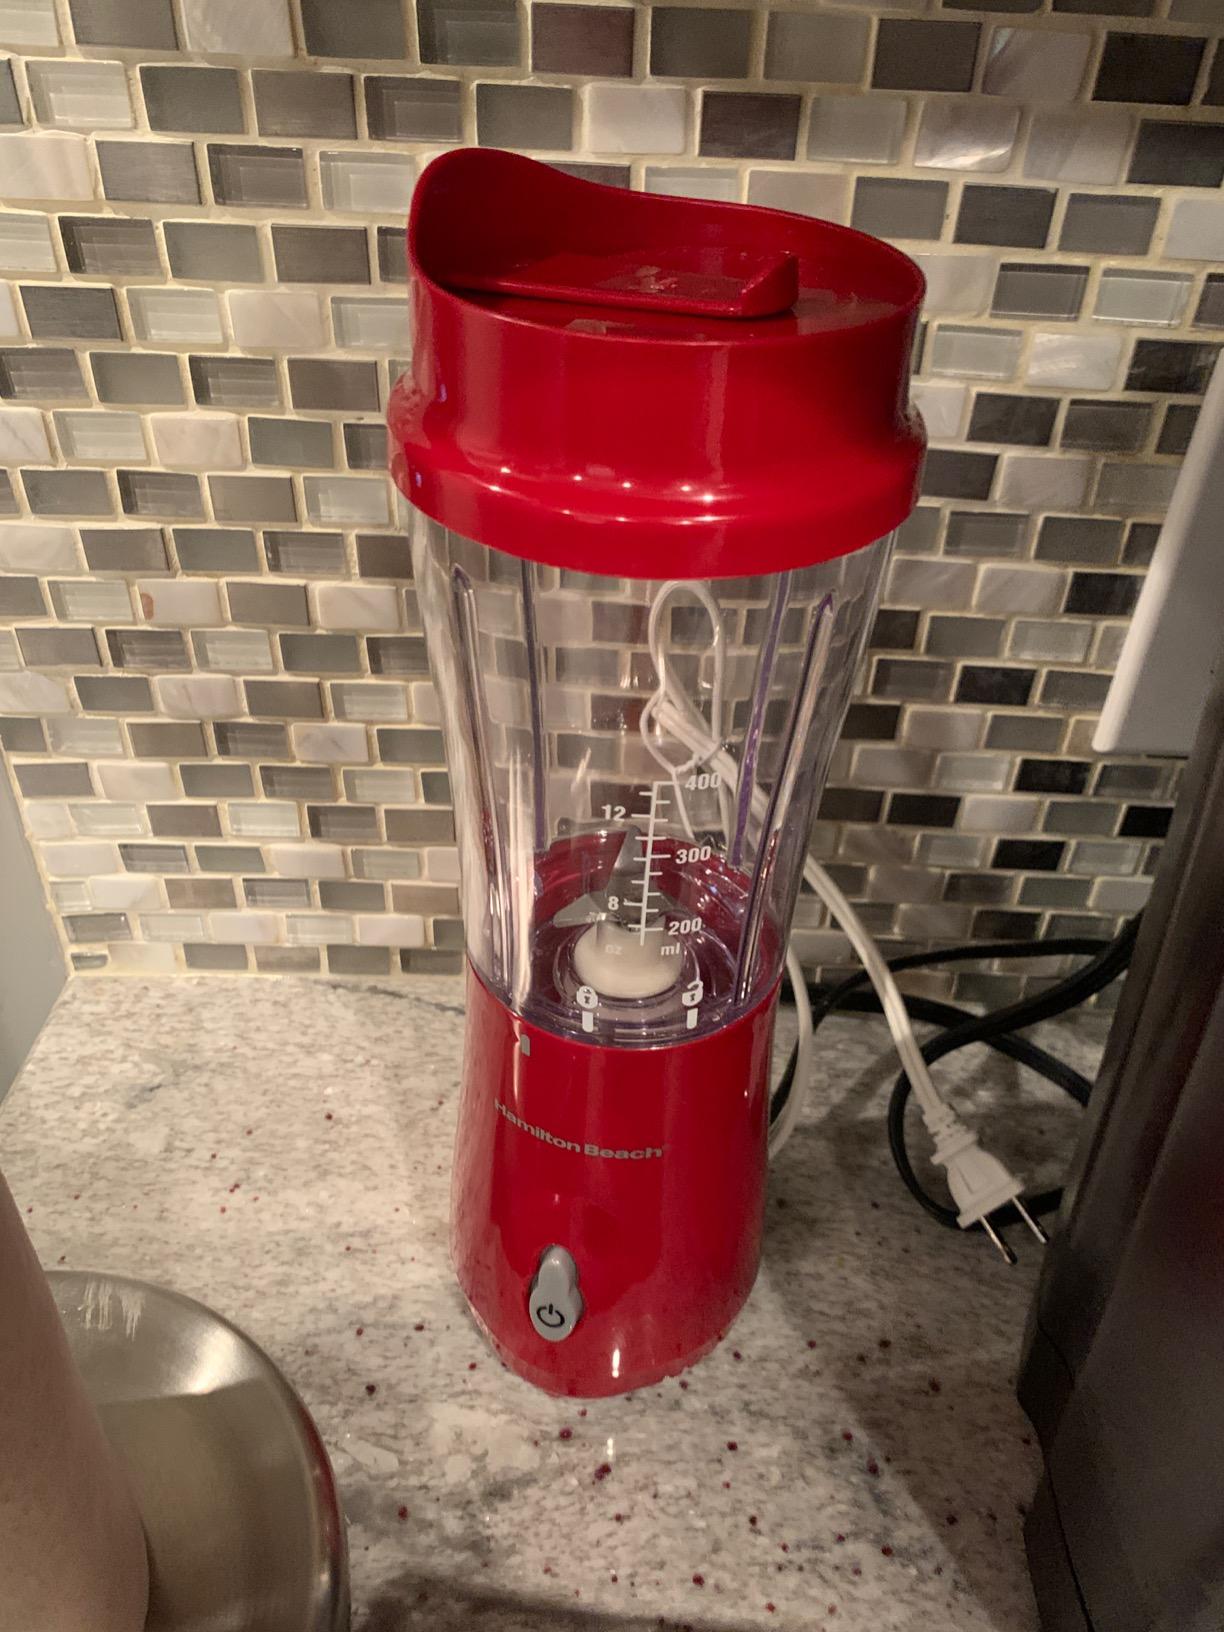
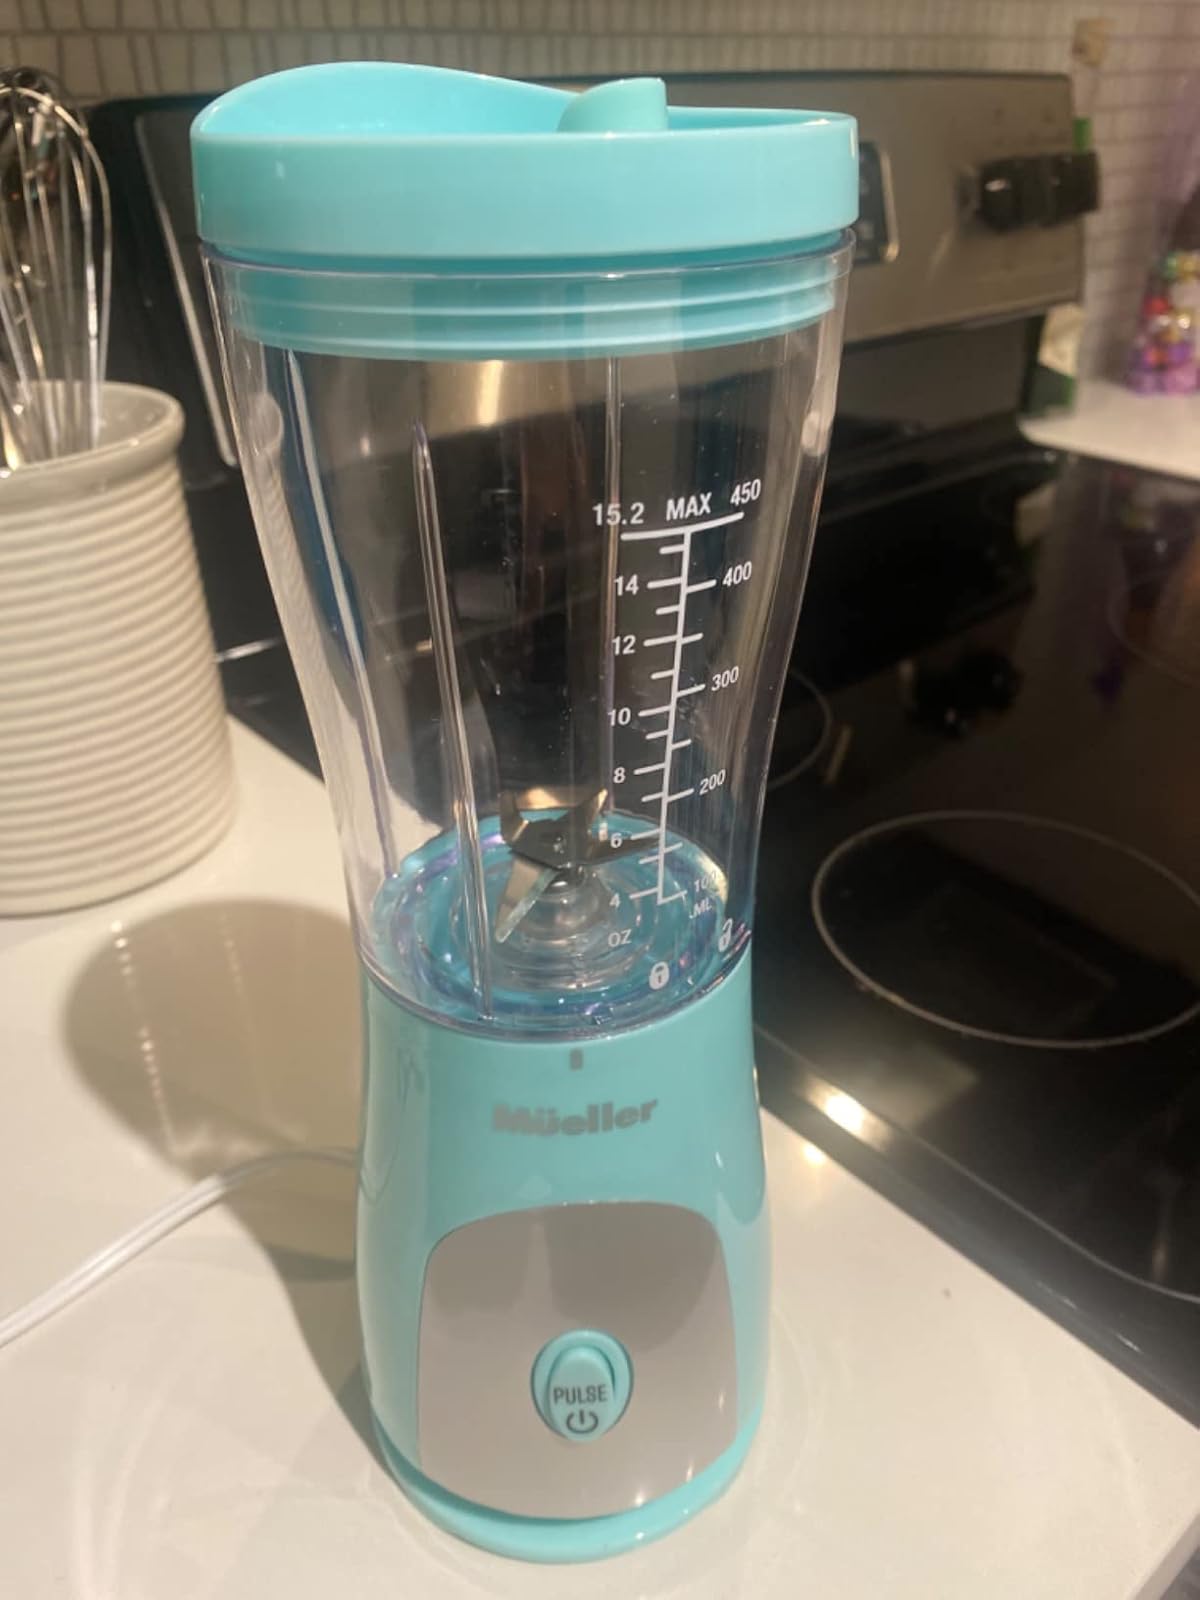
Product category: items_blender
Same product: no